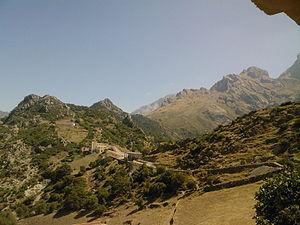
"""Aït Irane"", qui signifie ""Izmawen"", est un village de Grande Kabylie, situé dans la commune d'Ait Bouaddou en Algérie."
Aït Bouaddou, aussi appelé At Buwaddu; est une commune de la wilaya de Tizi Ouzou, en Algérie. Elle se situe dans la région de Grande Kabylie et de la daïra des Ouadhia.
Aït Djemaa ou At Djimaa, ⴰⵜ ⴷⵊⵉⵎⴰⴰ en Tifinagh est un village de Grande Kabylie, situé dans la commune d'Ait Bouaddou et dépendant de la Daïra d'Ouadhia dans la wilaya de Tizi Ouzou en Algérie. Il est constitué de trois grandes familles, At Qamuc, Ibulaazizen, At Ahmed ainsi que Imrabdhen At Elmansour.